Townsend's big-eared bat

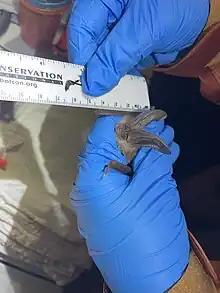
A Townsend's big-eared bat in hand

"C. townsendii", as well as its close relative "C. rafinesquii", both have low wing loading, which means a large wing area to mass ratio. This morphology allows for a large amount of lift, high maneuverability, low-speed flight, and hovering during flight.